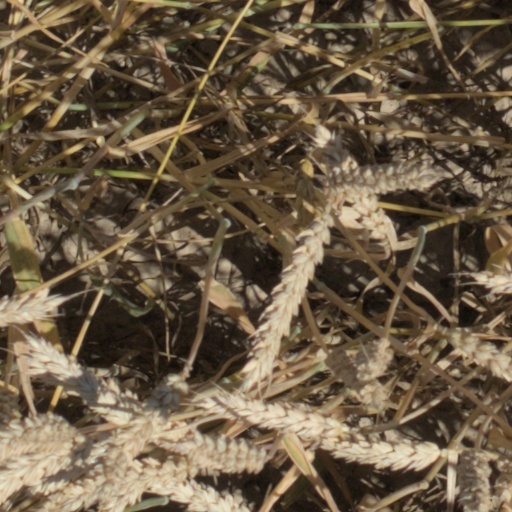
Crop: wheat